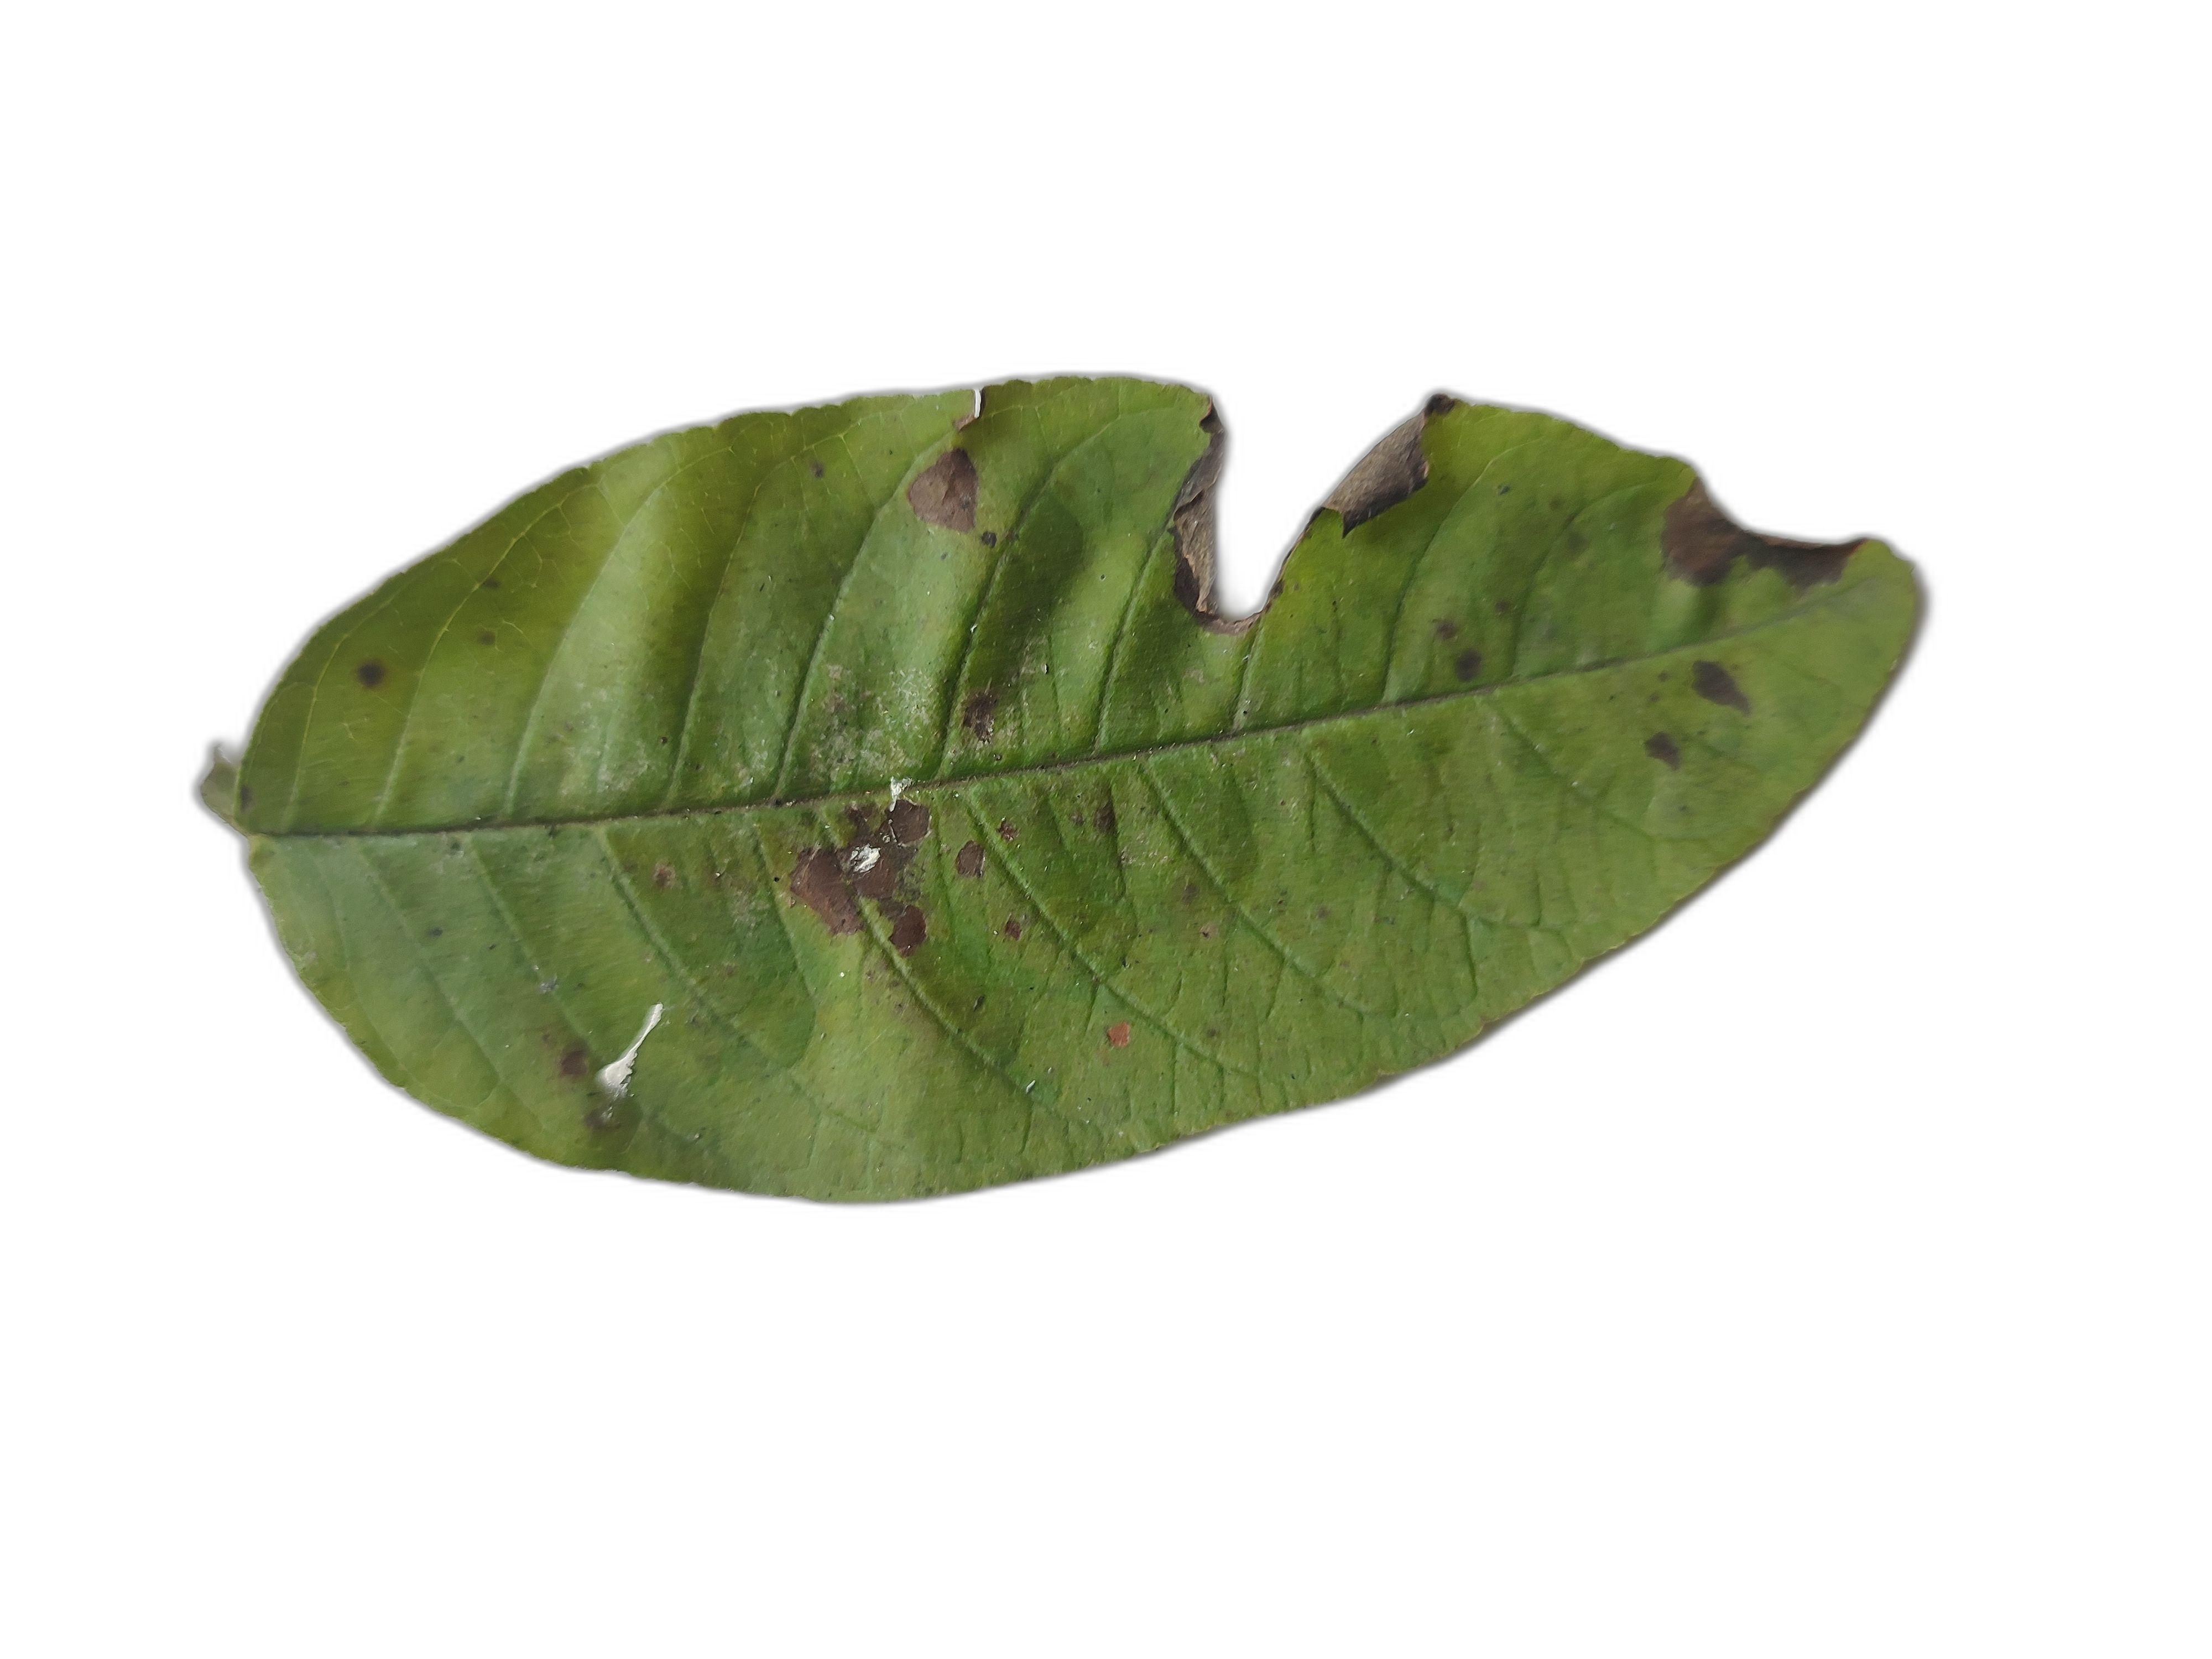
Plant part: leaf
Disease: Canker